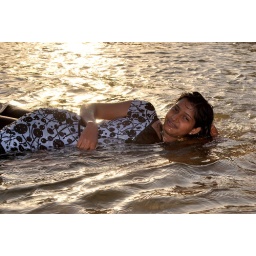
narmada river student playing in water -korambichandpur-bhandara-gondia-korambi-trip for m.j. collage, koradi, nagpurphotography; ashishkumar ujawane, nagpur